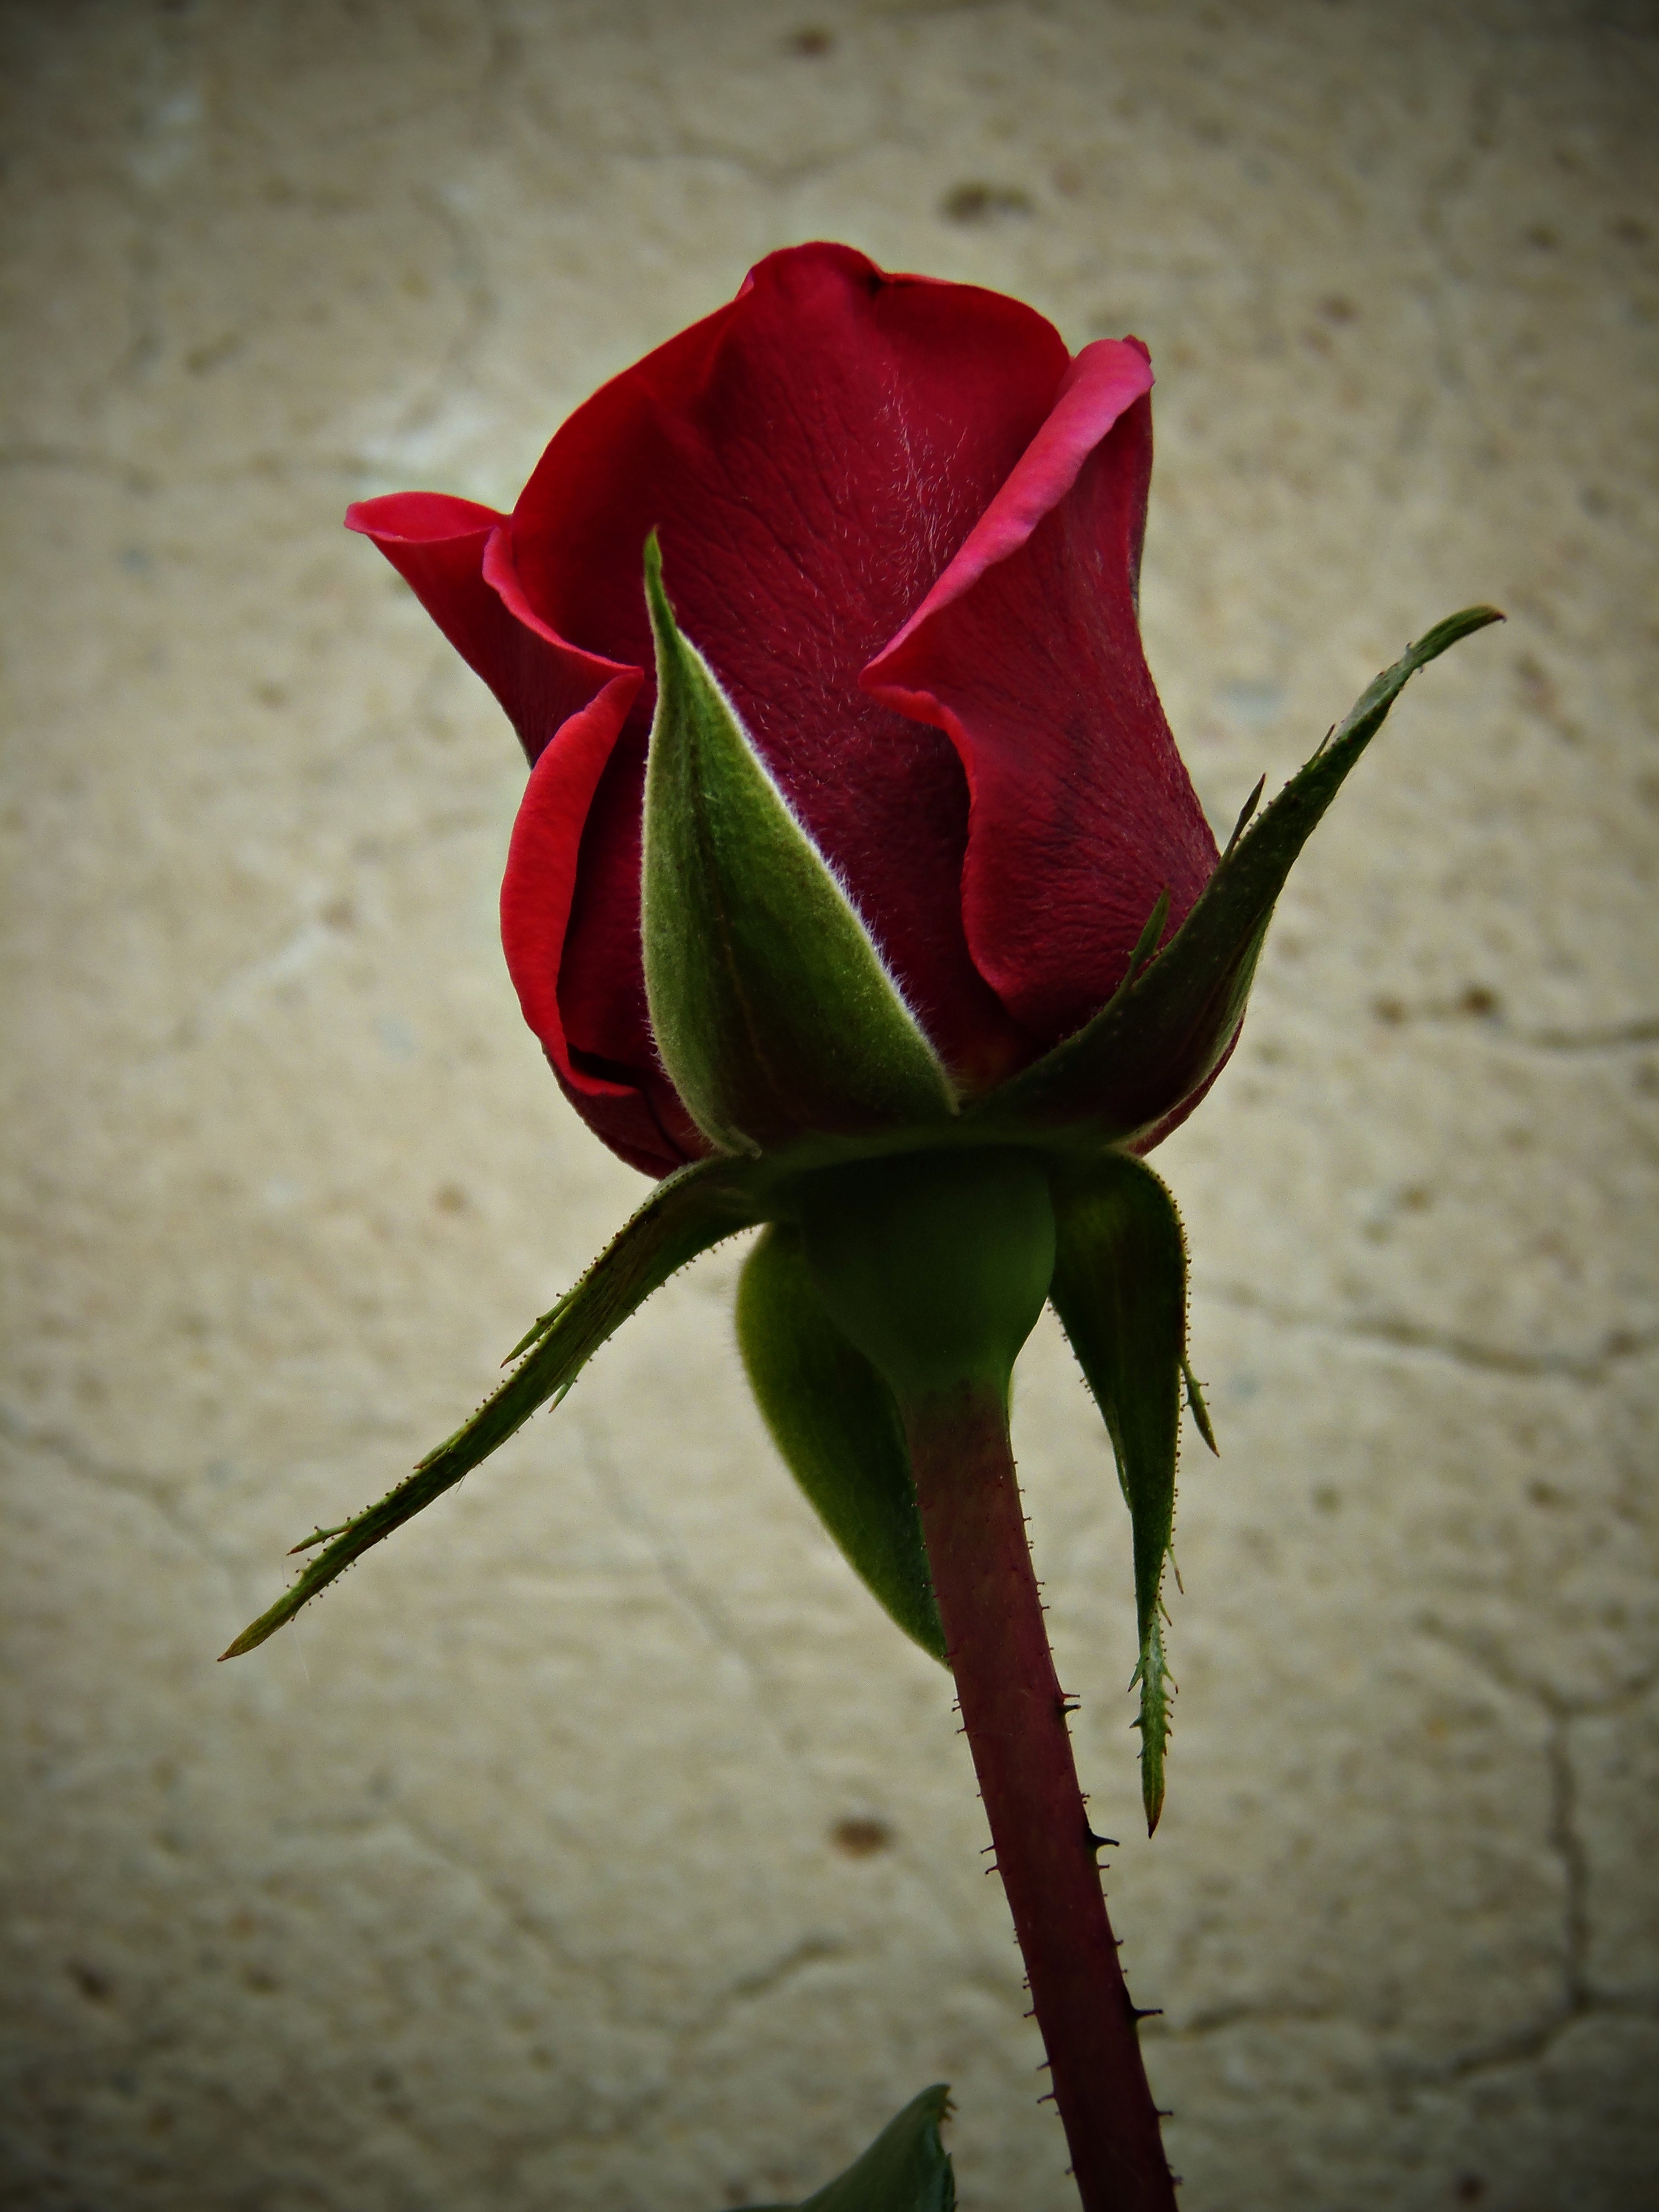
plant, leaf, flower, petal, rose, green, red, botany, garden, pink, flora, plants, close up, petals, rosa, bud, warmth, macro photography, flowering plant, garden roses, rose family, plant stem, land plant, rose order, smoothness